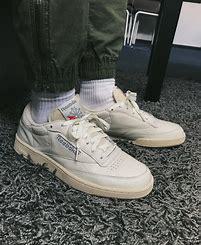
Brand: Reebok
Model: Club C